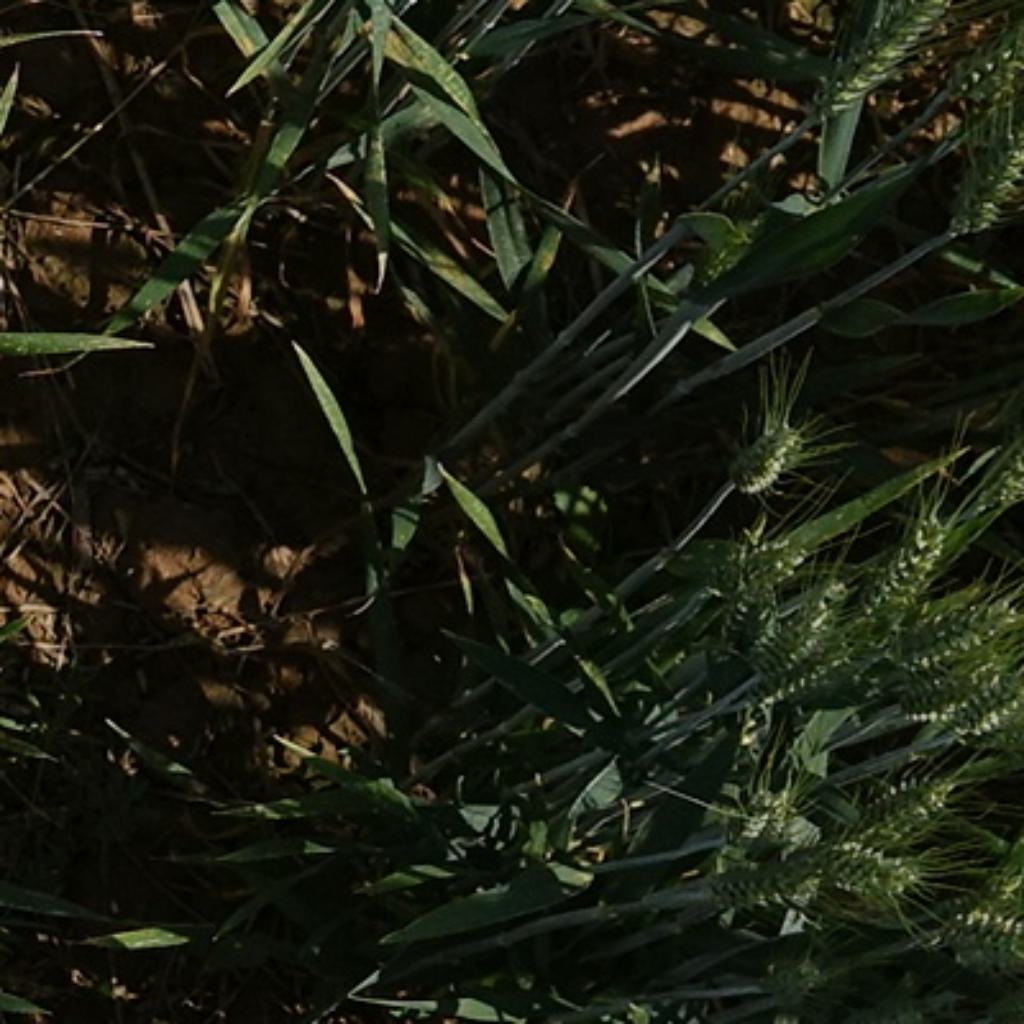
Country: France
Location: VLB
Wheat development stage: Filling